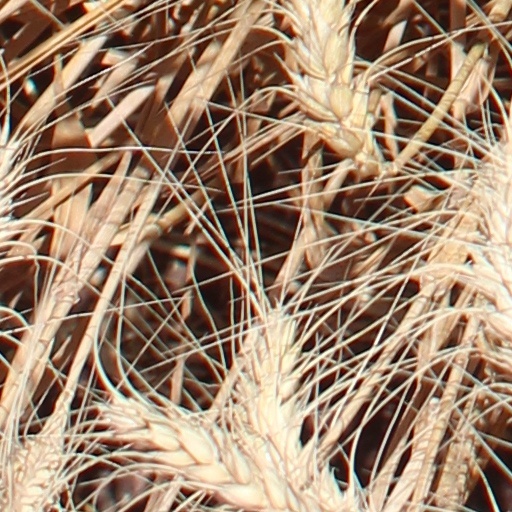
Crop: wheat